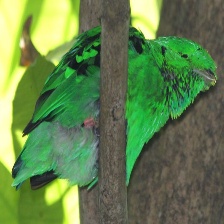
Species: GREEN BROADBILL
Scientific name: CALYPTOMENA VIRIDIS